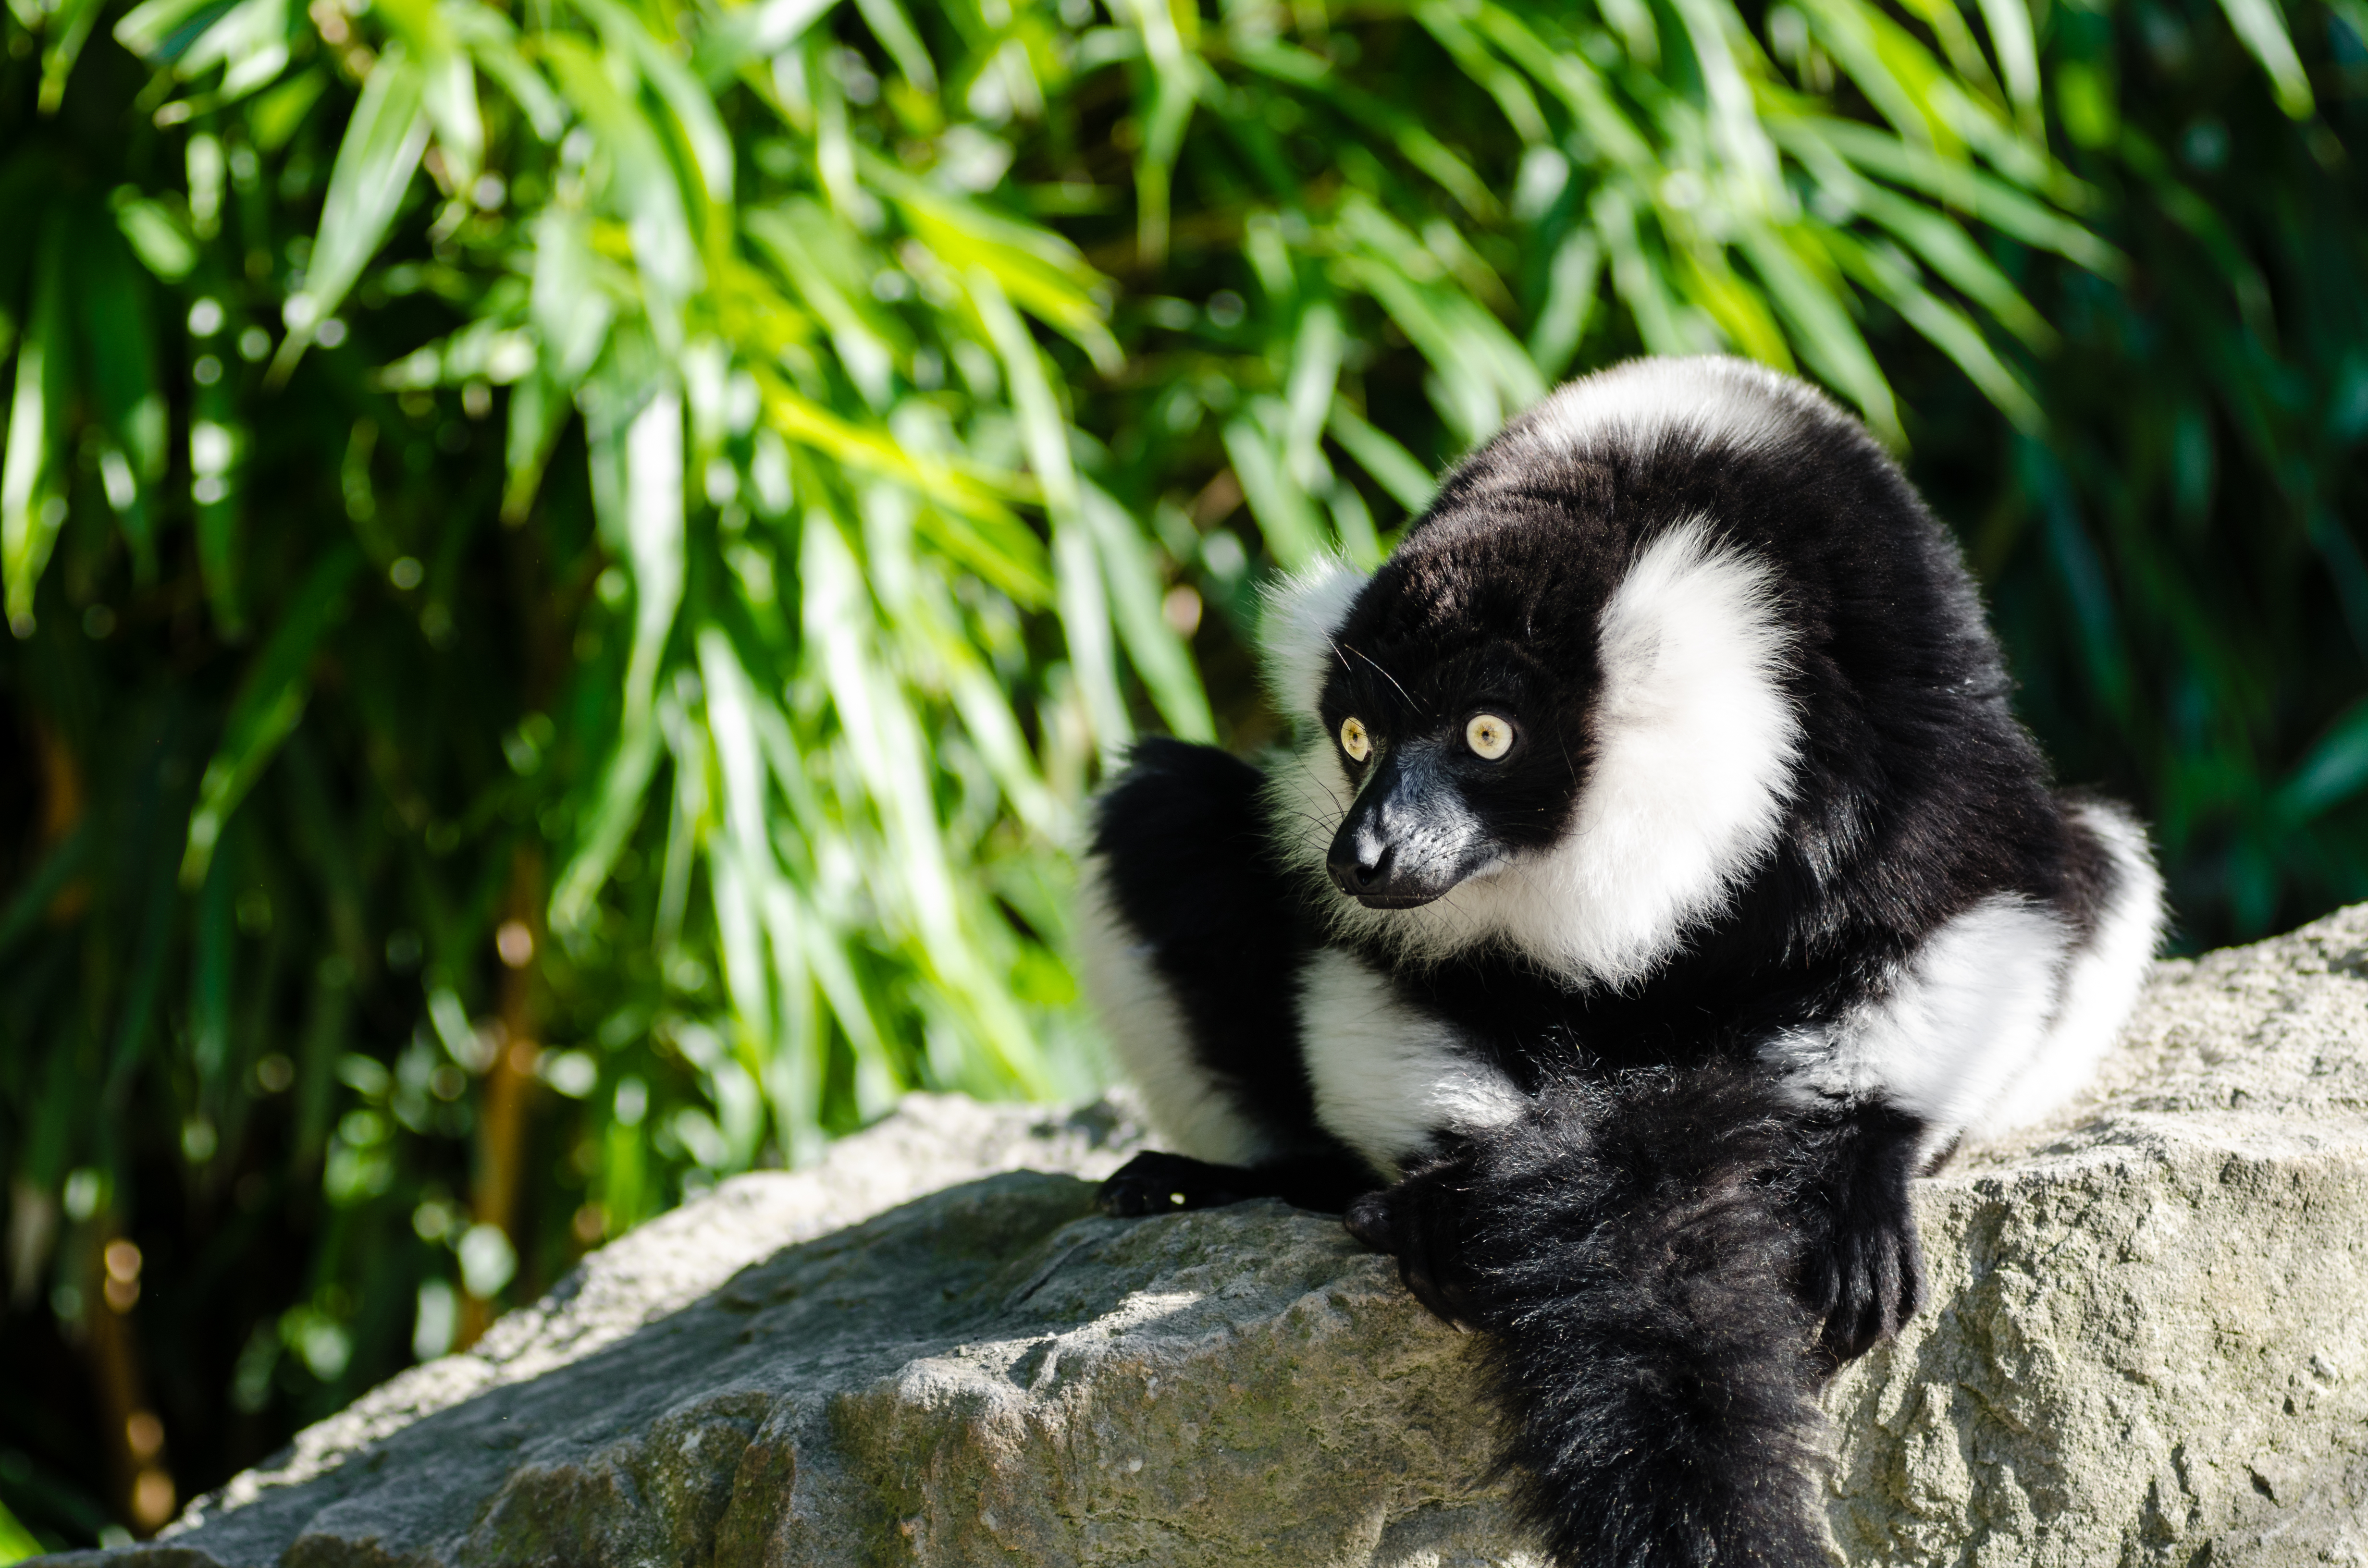
white, animal, wildlife, zoo, mammal, black, fauna, primate, eyes, madagascar, germany, deutschland, schwarz, tier, augen, grn, lemur, tierpark, madagaskar, ruffed, weiser, vari, lemuren, old world monkey, new world monkey